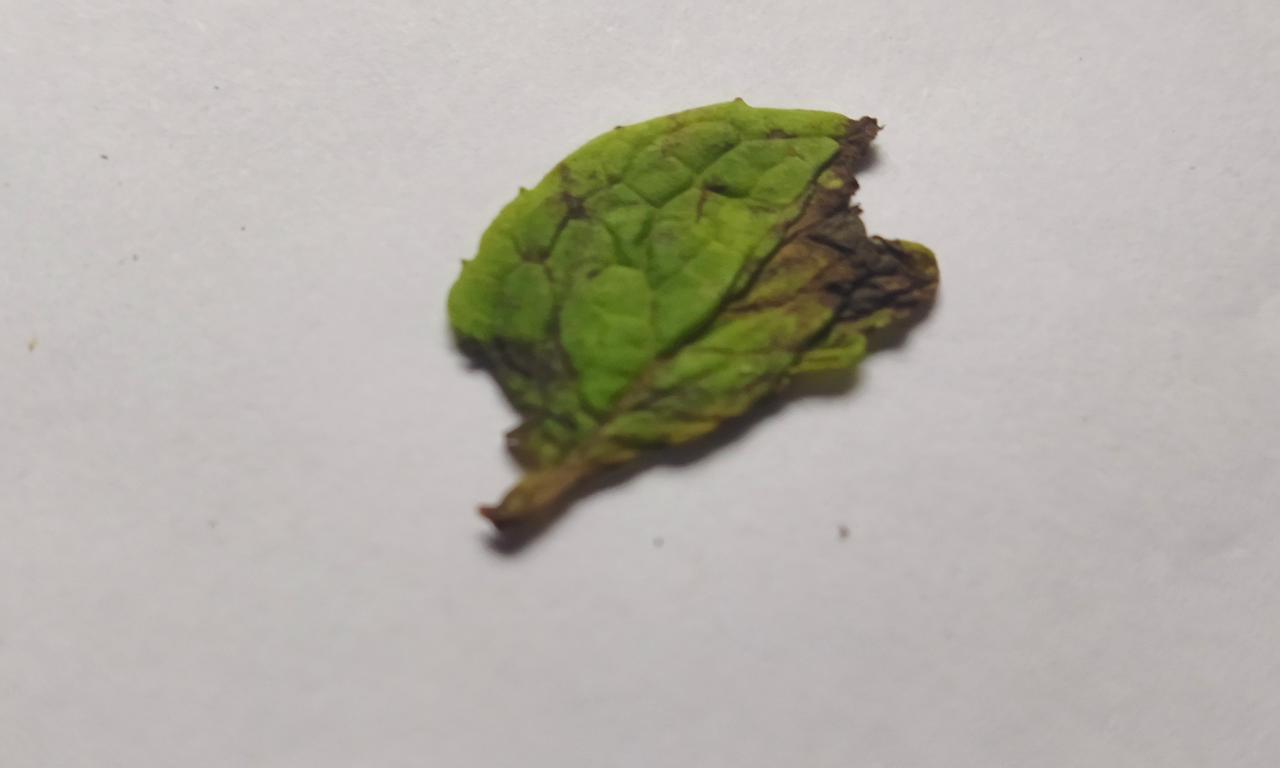
Label: Spoiled